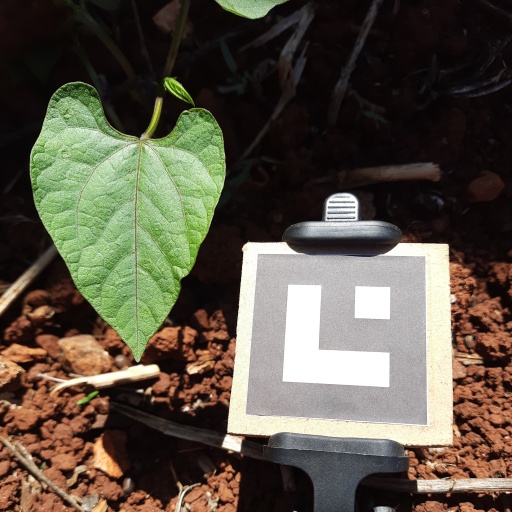
Observations: flat surface, no eating holes, under sunlight